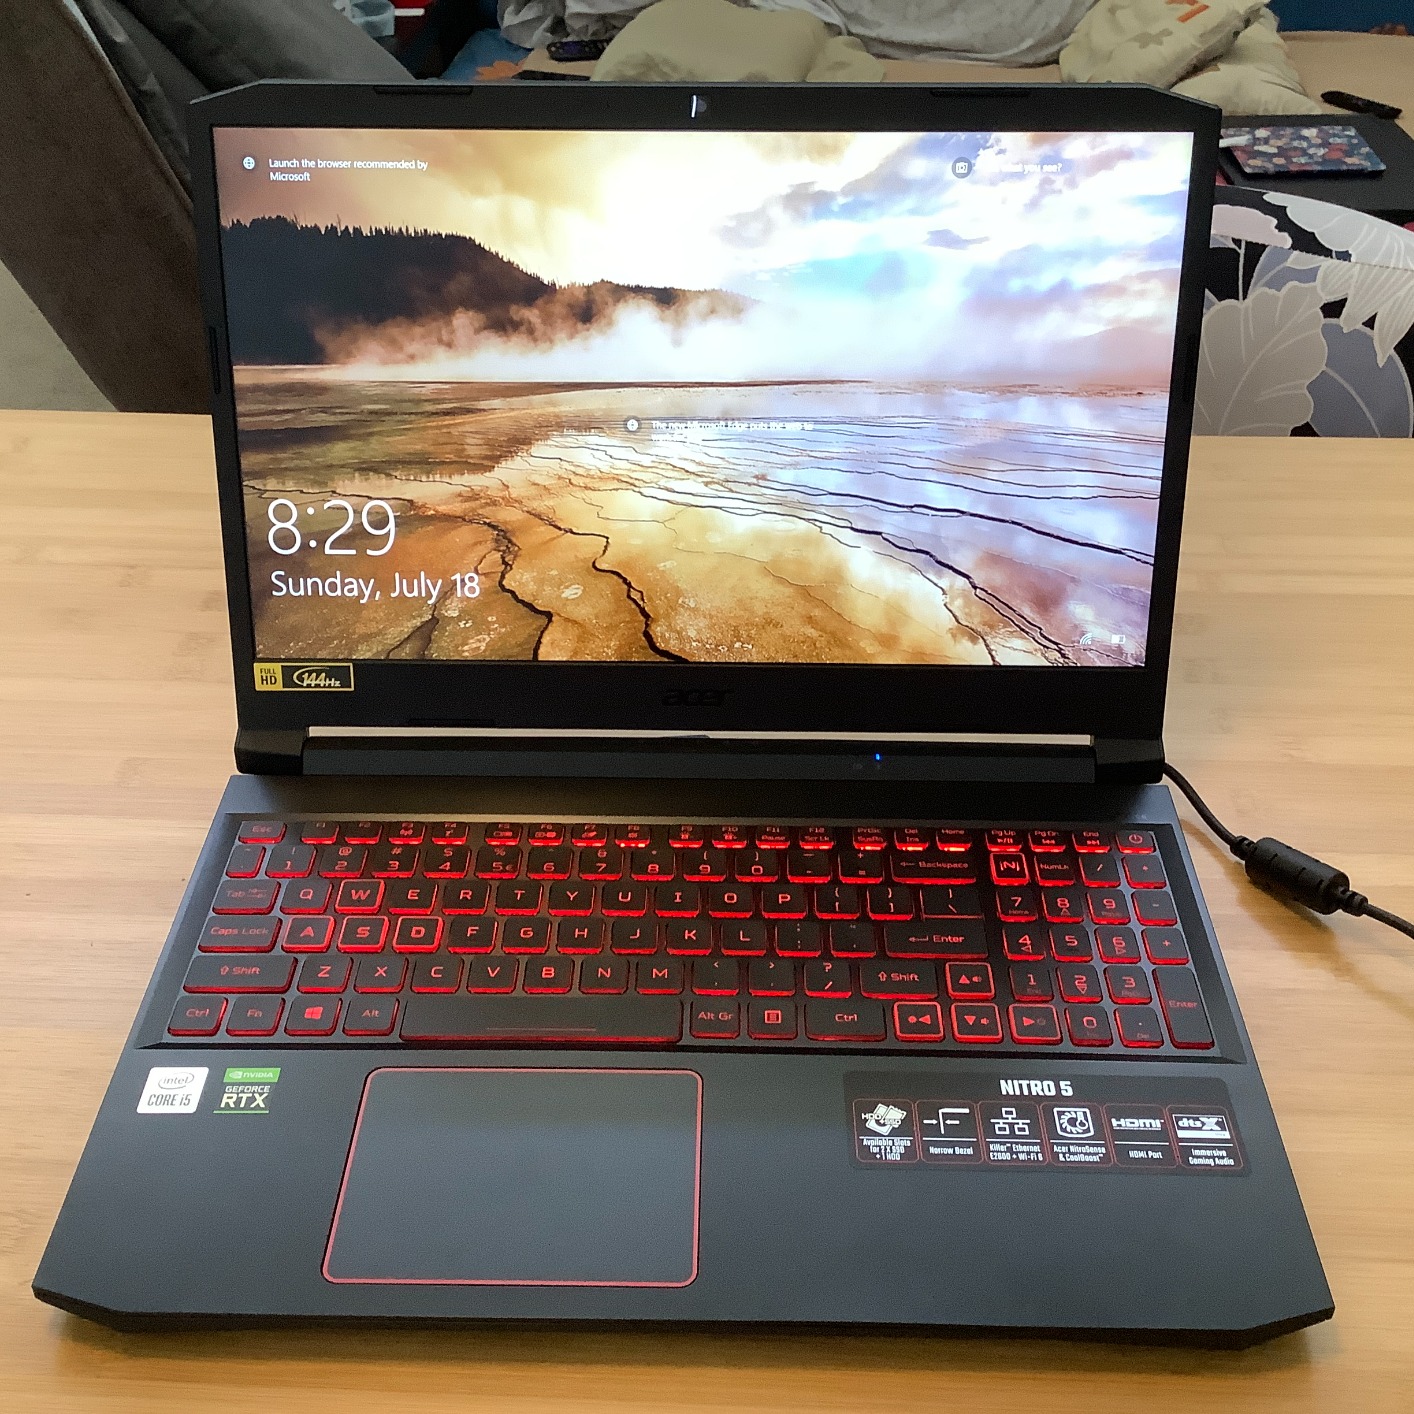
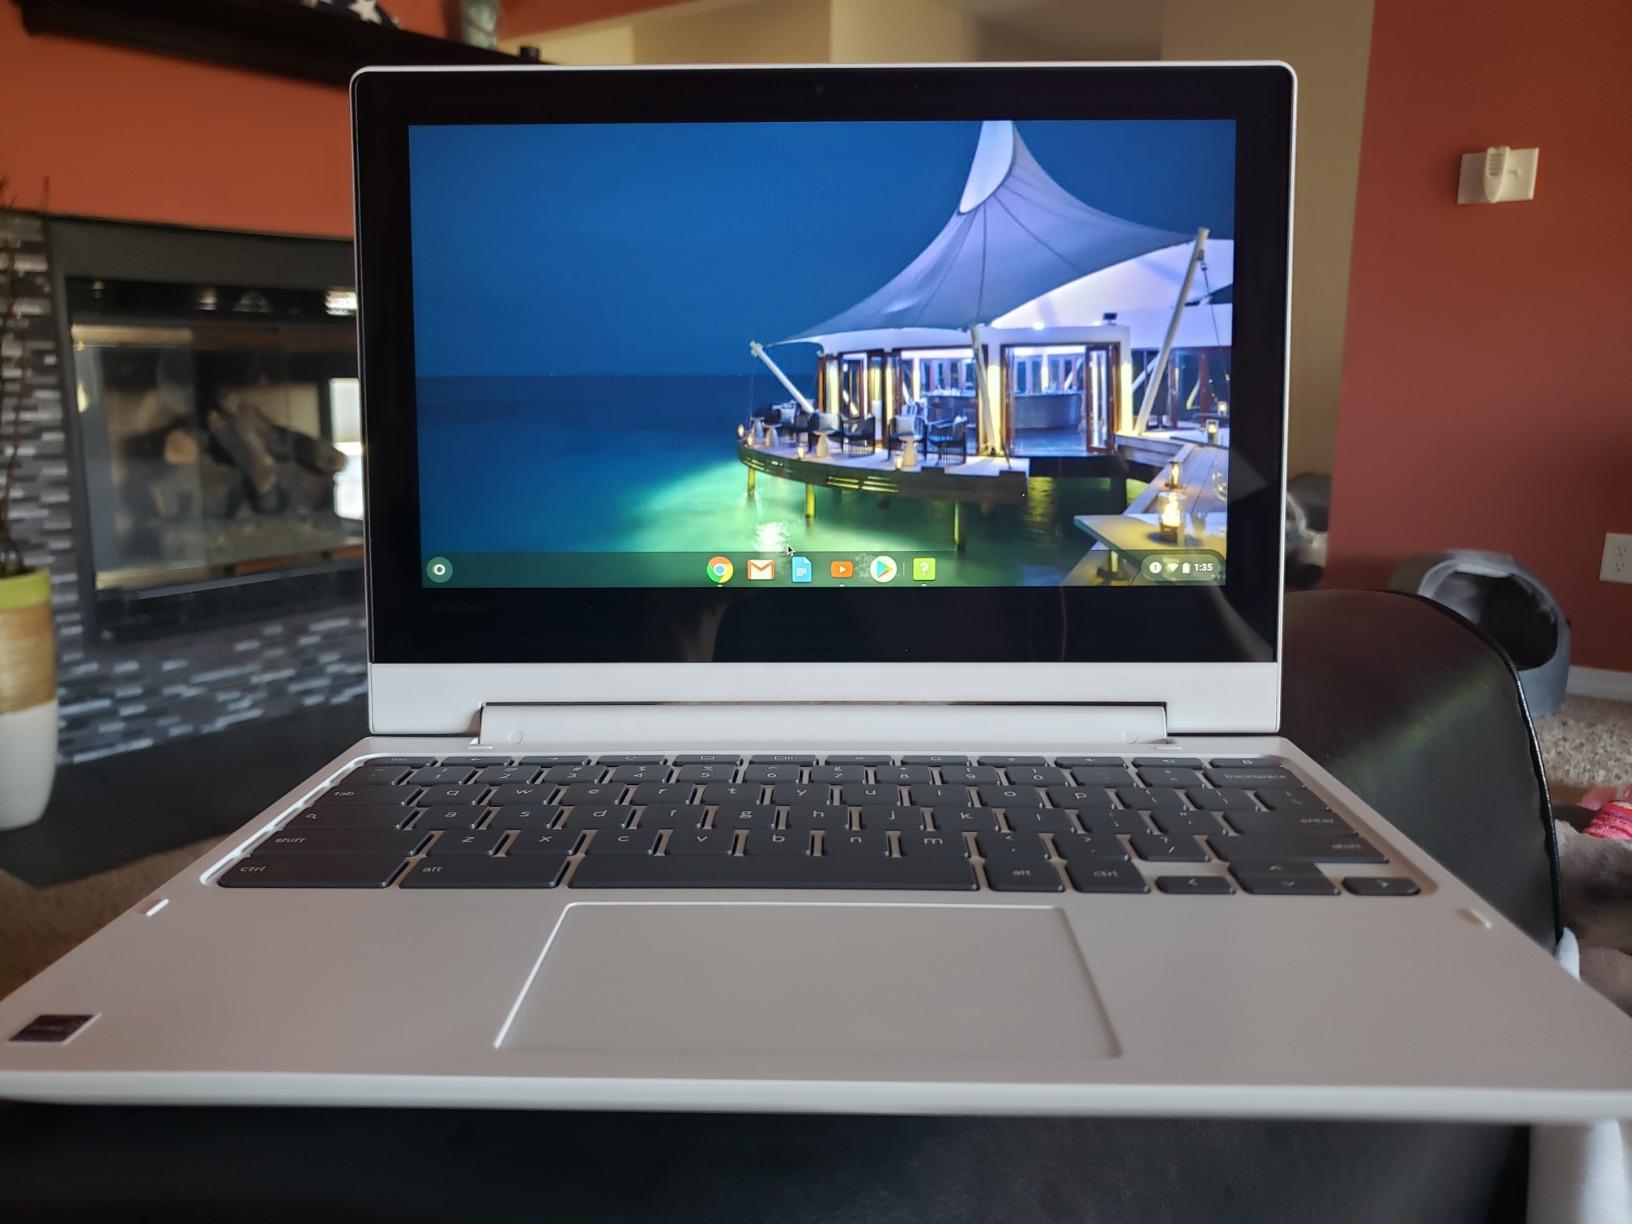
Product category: laptop
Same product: no